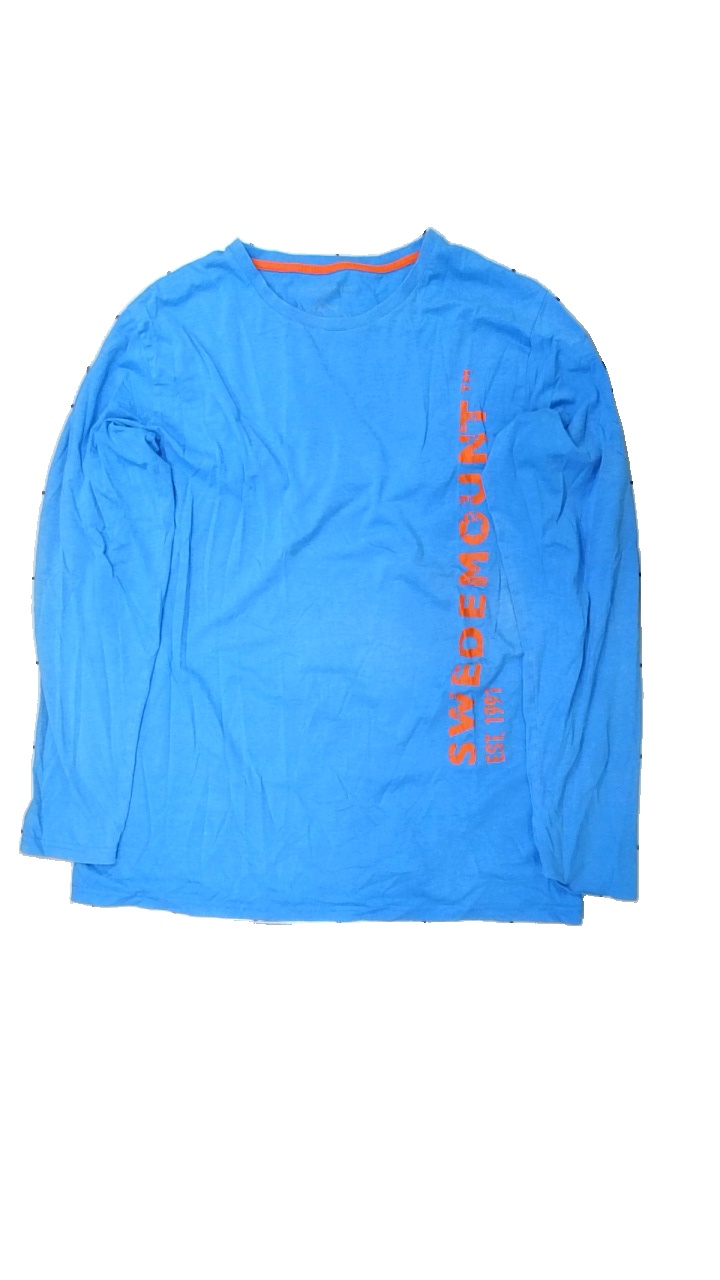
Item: Top (Men)
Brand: Swedemount
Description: top med tryck
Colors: Blue, Orange
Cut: C-collar
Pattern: Logo print
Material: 59% bomull 41% polyester
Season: All
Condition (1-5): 1
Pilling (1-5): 2
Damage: smuts fläck
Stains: Major
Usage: Export
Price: <50